Republican Palace, Khartoum

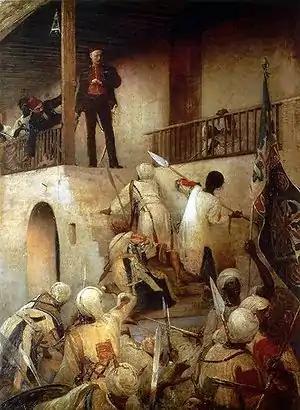
"General Gordon's Last Stand", 1893 painted by George W. Joy

The residential sections are located on the second floor. It consists of three wings, one towards the east, another in the middle, and a third to the west. It includes a large hall, several bedrooms, dining rooms, and ancillary facilities. During the periods of Turkish rule and British rule, it was used as a residence for the ruler and his family, and after independence, it was completely allocated for the residence of state guests from other heads of state visiting Sudan. Among those who resided there were Queen Elizabeth II in 1965, Emperor Haile Selassie of Ethiopia, Egyptian president Gamal Abdel Nasser, and the president of Yugoslavia, Joseph Broz Tito in 1962.